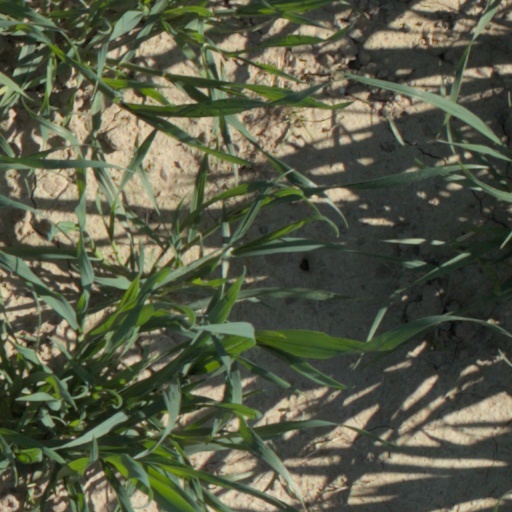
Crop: wheat